1995 Brazilian Grand Prix

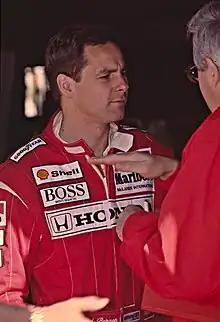
Gerhard Berger, who was the leading Ferrari driver on the starting grid (picture taken in , while driving for McLaren)

The second practice session was held in wet but drying weather conditions. During the session, Schumacher went off the track at the exit of turn five, damaging his car's front wing in the process. However, he still set the fastest time of the session (1:23.607) after a change to his car's ride height proved beneficial to its performance. The top six was completed by Berger, Hill, Häkkinen, Alesi, and Olivier Panis' Ligier.